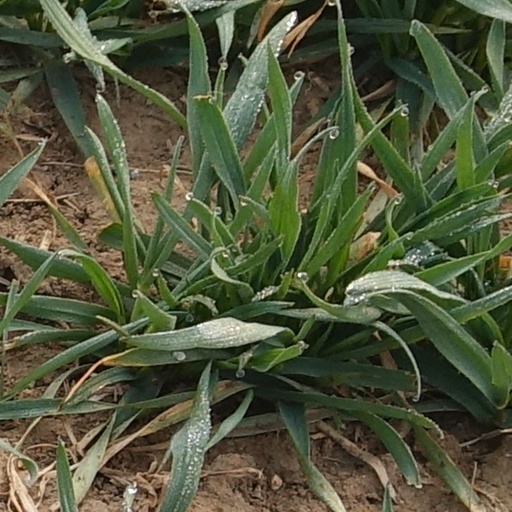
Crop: wheat